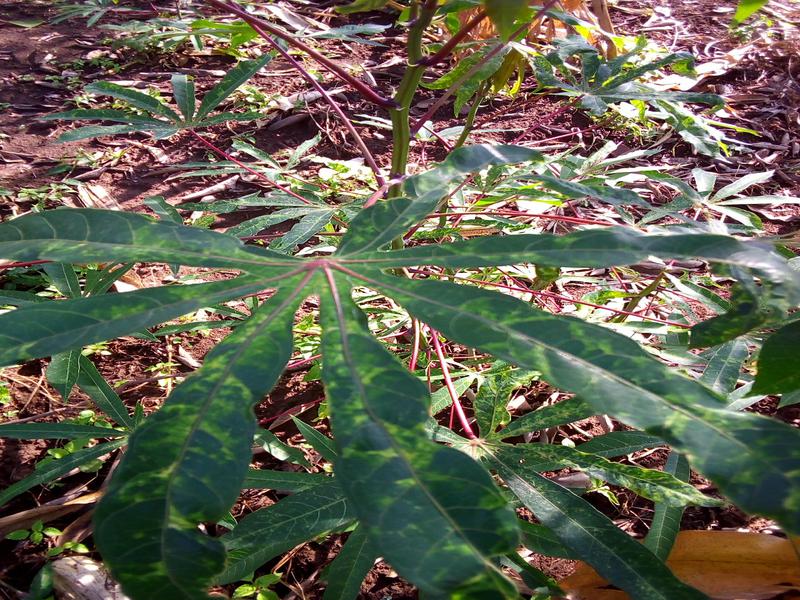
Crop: cassava
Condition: mosaic_disease